FL Studio Mobile

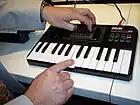
Akai Synthstation 25 (left hand is touching connected iPhone)

Version 1.0 comes built in with 133 sampled instruments, which cover musical styles such as classical, jazz, rock, electronic, and others. There are synths and drum kits included, as well as Slicex Loops. Pitchbend can be controlled with device tilt. iOS, and therefore FL Studio Mobile, does not support VST plugins. As of version 1.1, user instruments can be created using .instr and .zip files.